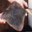
Label: flatfish